Camilo Gómez

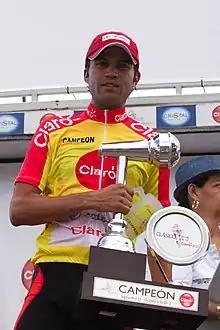
Gómez in 2013

Camilo Andrés Gómez Archila (born 5 October 1984 in Sogamoso, Boyacá) is a Colombian former professional road racing cyclist.